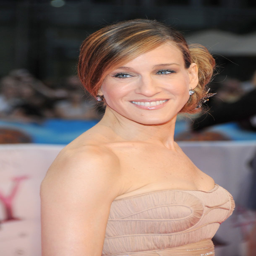
... here at the premiere of film .